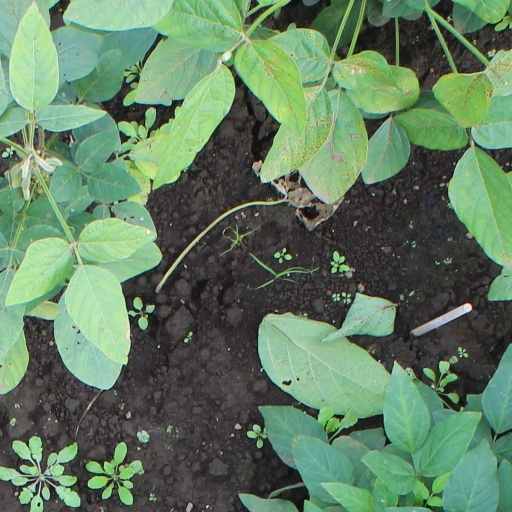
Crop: soybean